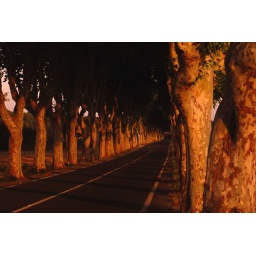
And back to Provence, a row of trees in golden evening light.